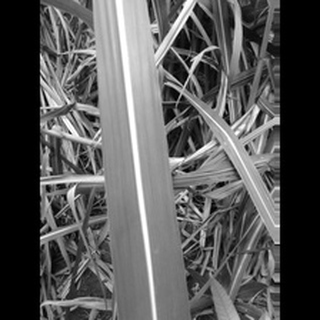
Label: healthy_sugarcane